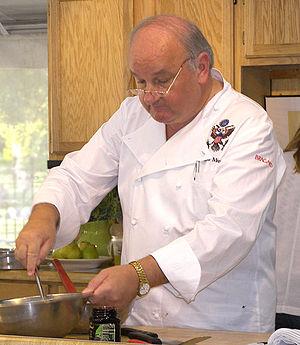
Roland Mesnier, né le 8 juillet 1944 à Bonnay, est un chef cuisinier et écrivain culinaire franco-américain. De 1979 à 2004, il a été chef pâtissier à la Maison Blanche au service du Président des États-Unis, de Jimmy Carter à George W. Bush.